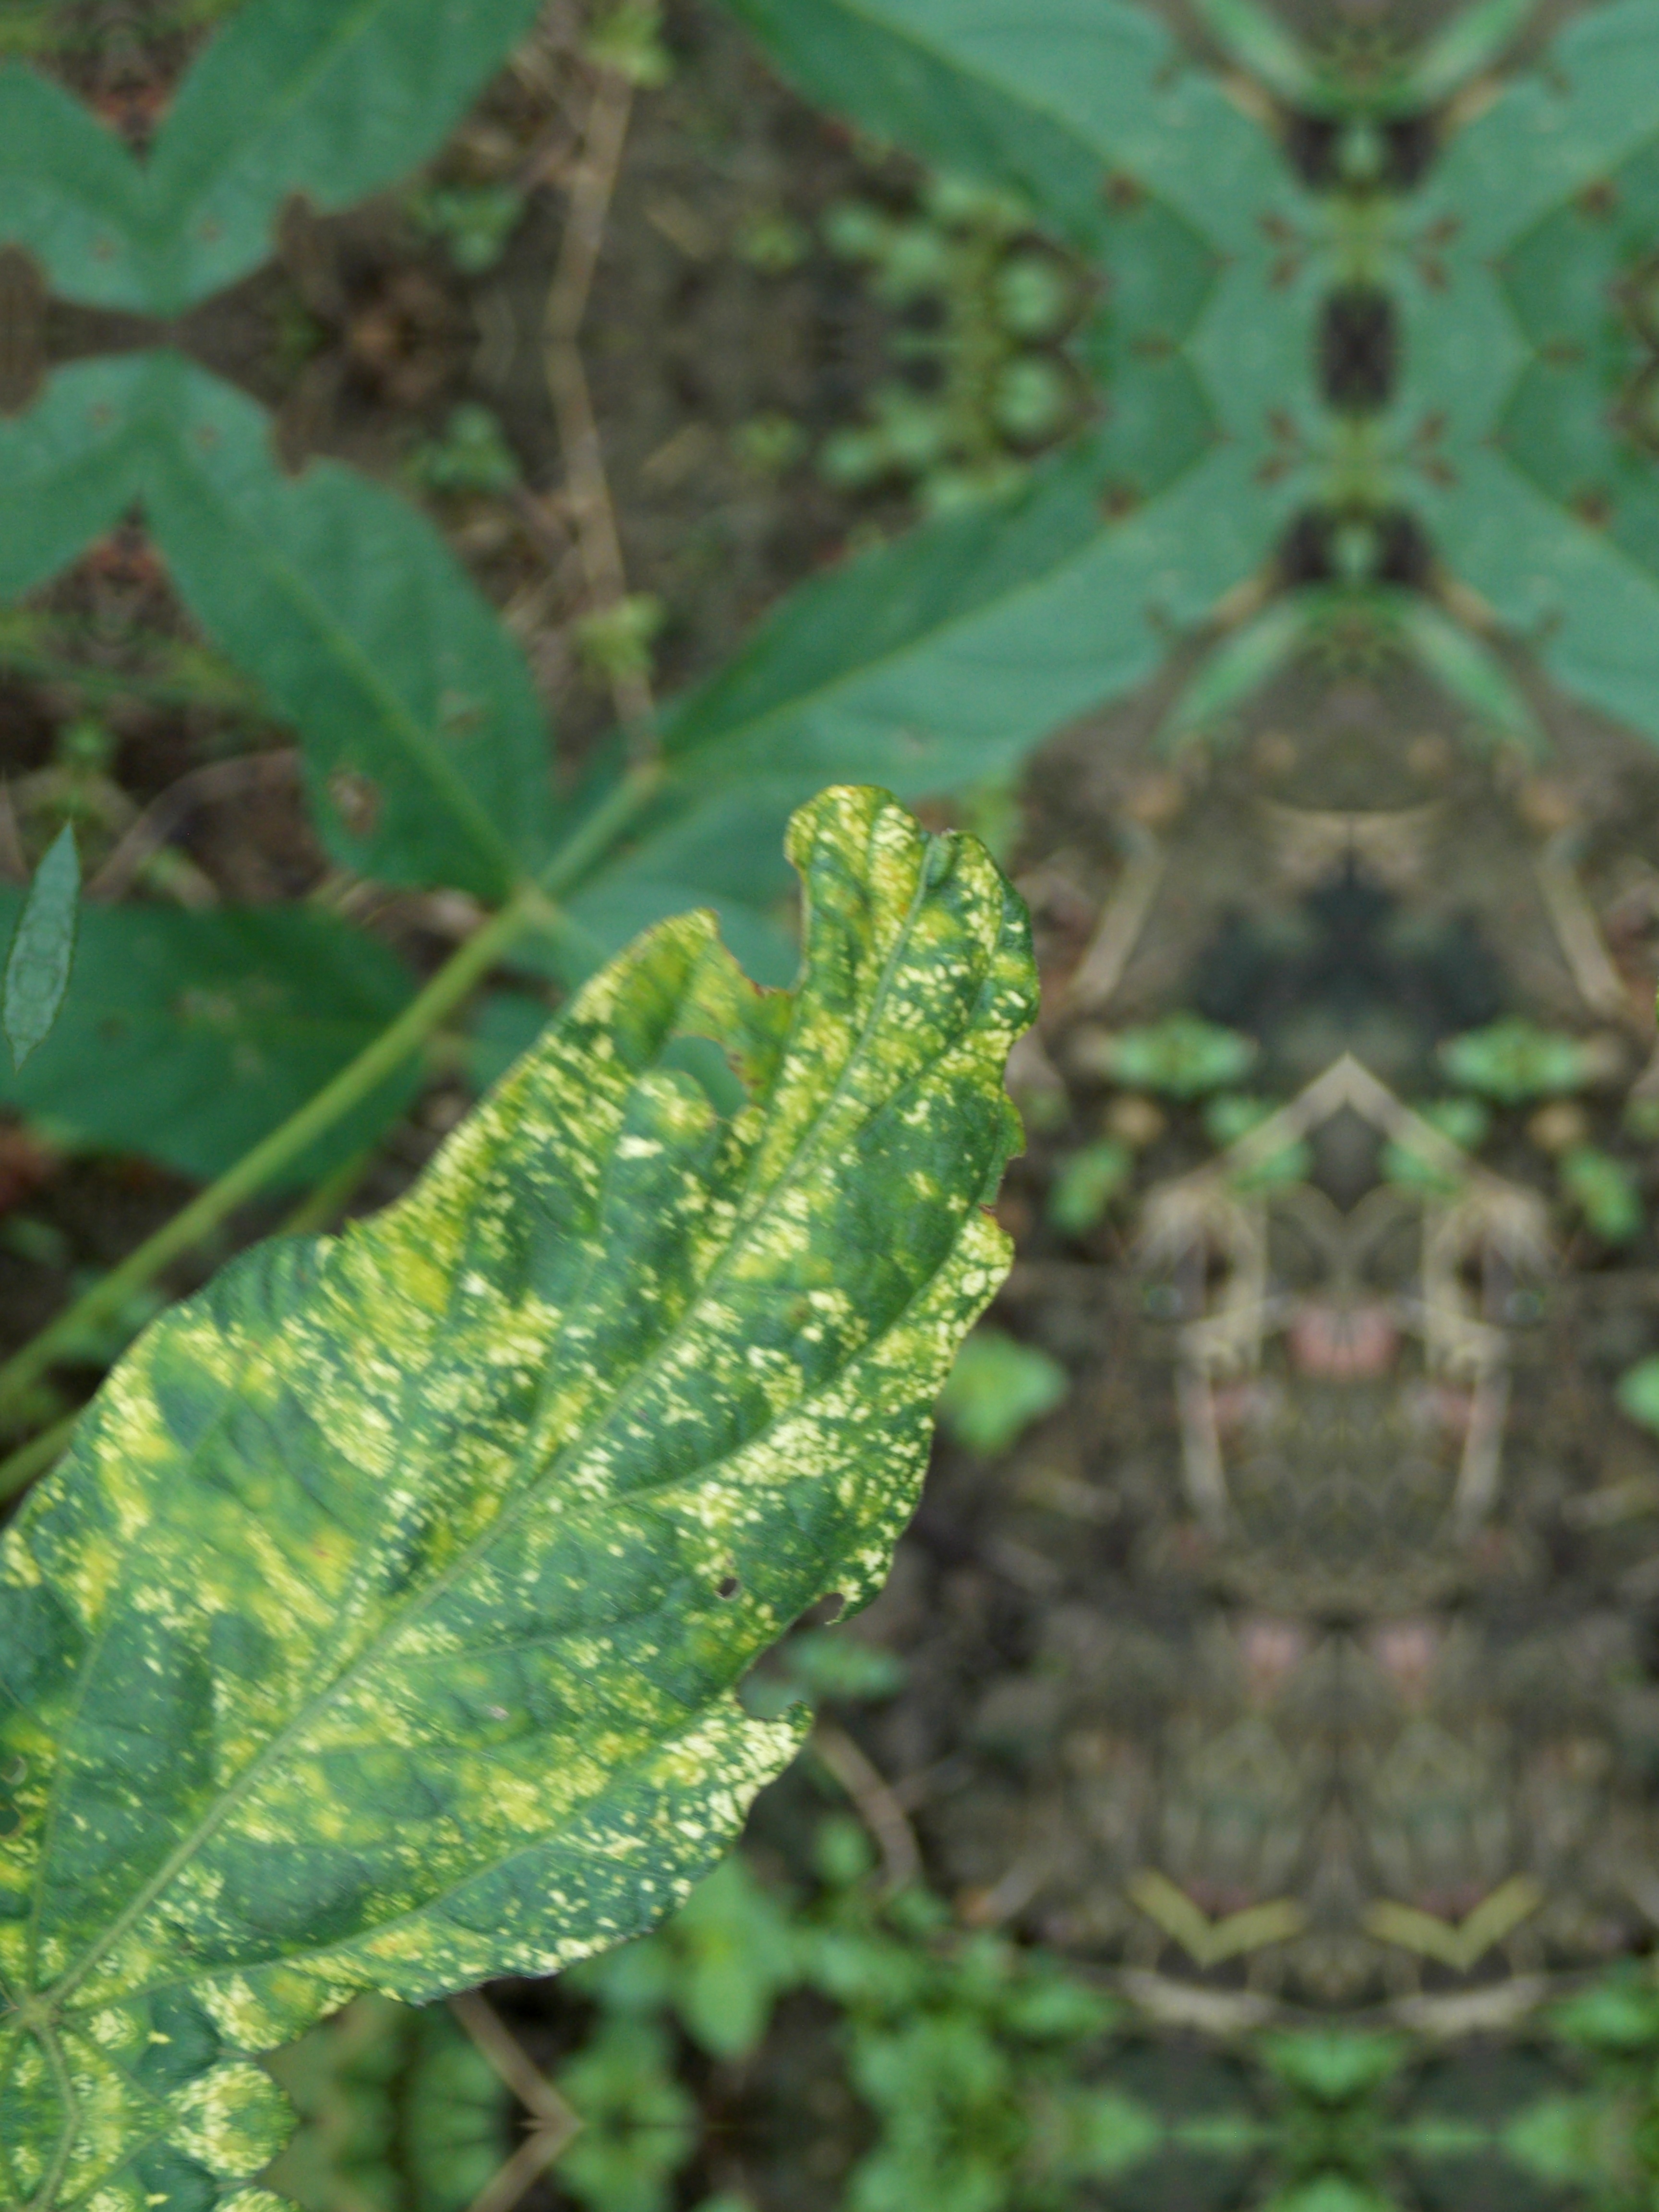
Label: Disease